Mountain Gem (sternwheeler)

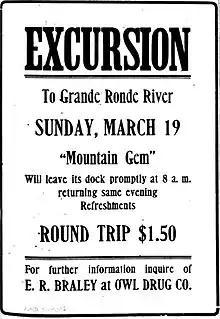
Advertisement, placed March 10, 1905, for an excursion on "Mountain Gem", from Lewiston, Idaho, to the Grande Ronde River.

"Mountain Gem" was long over the hull, exclusive of the fantail, which was the extension over the stern on which the stern-wheel was mounted. The steamer had a beam measured over the hull exclusive of long protective timbers, called guards, along the upper outside edge of the hull. The depth of hold was feet. To minimize the chance of sinking in the many rapids of the Snake River, the hull was divided into 29 water-tight compartments.